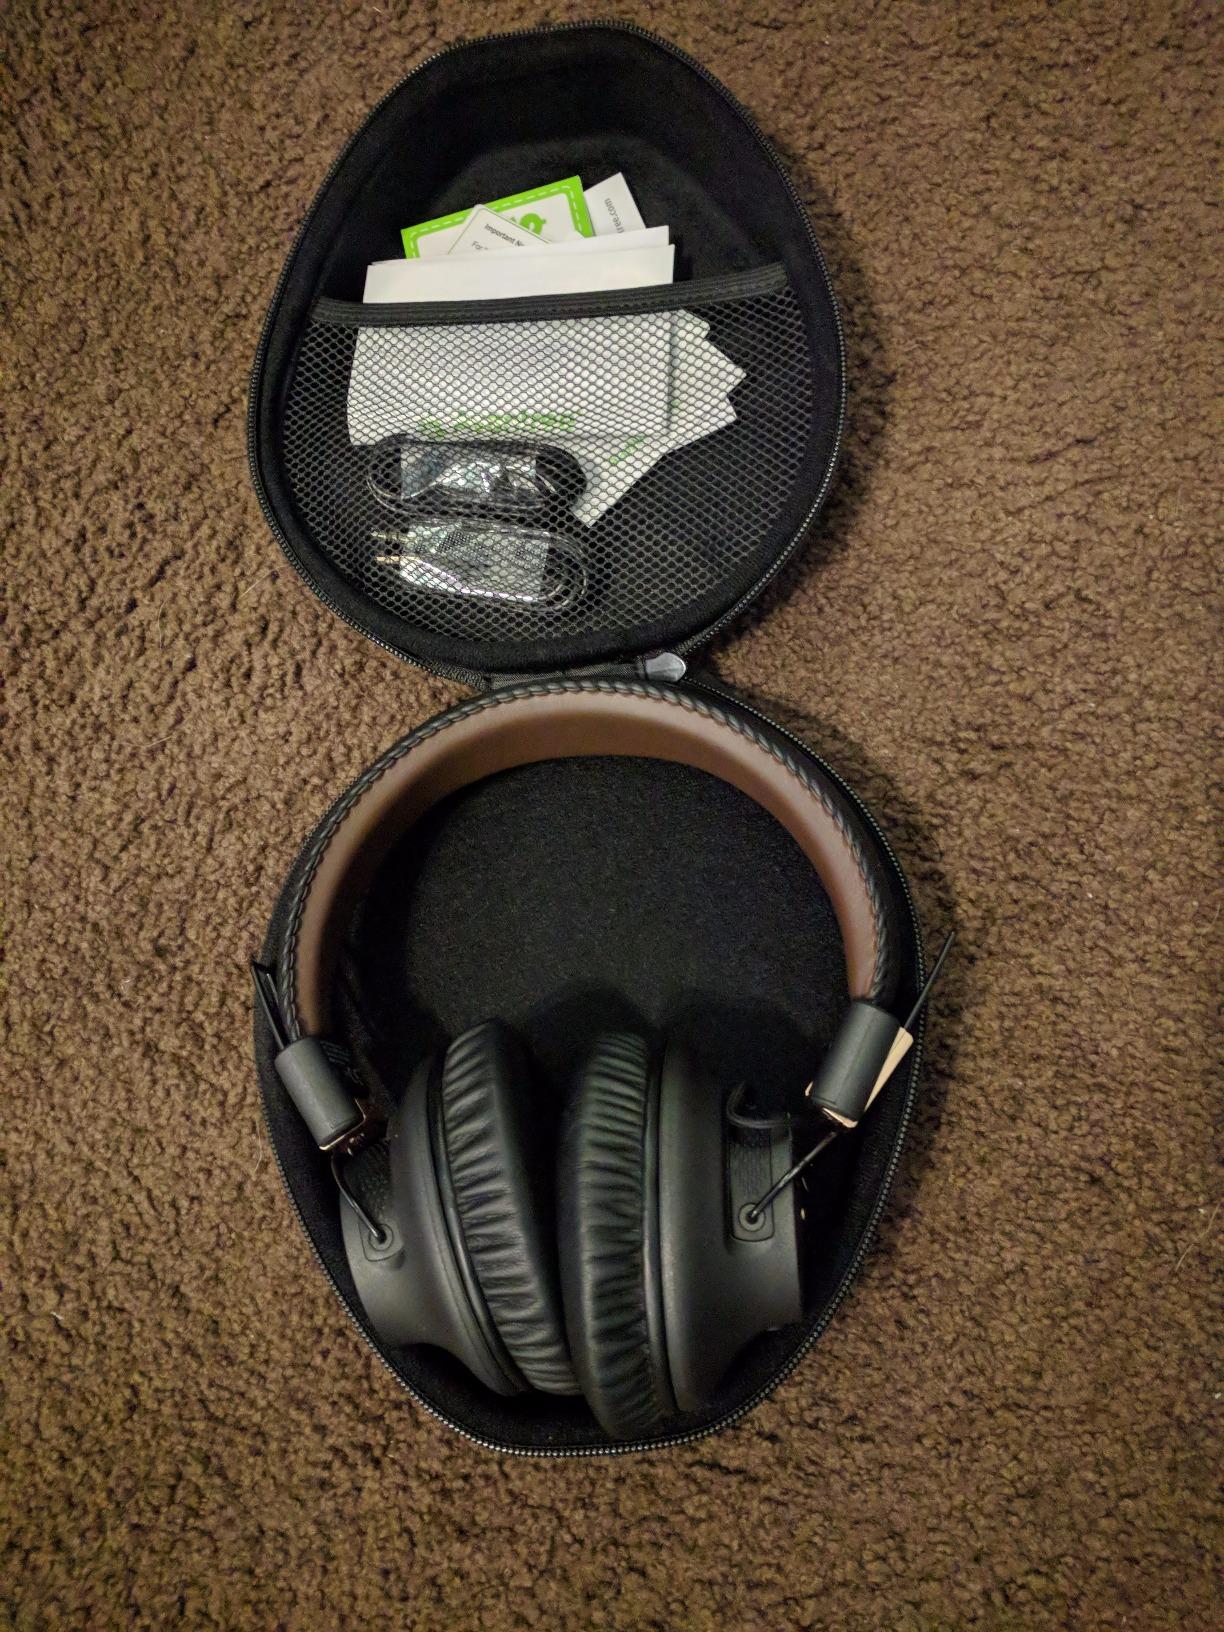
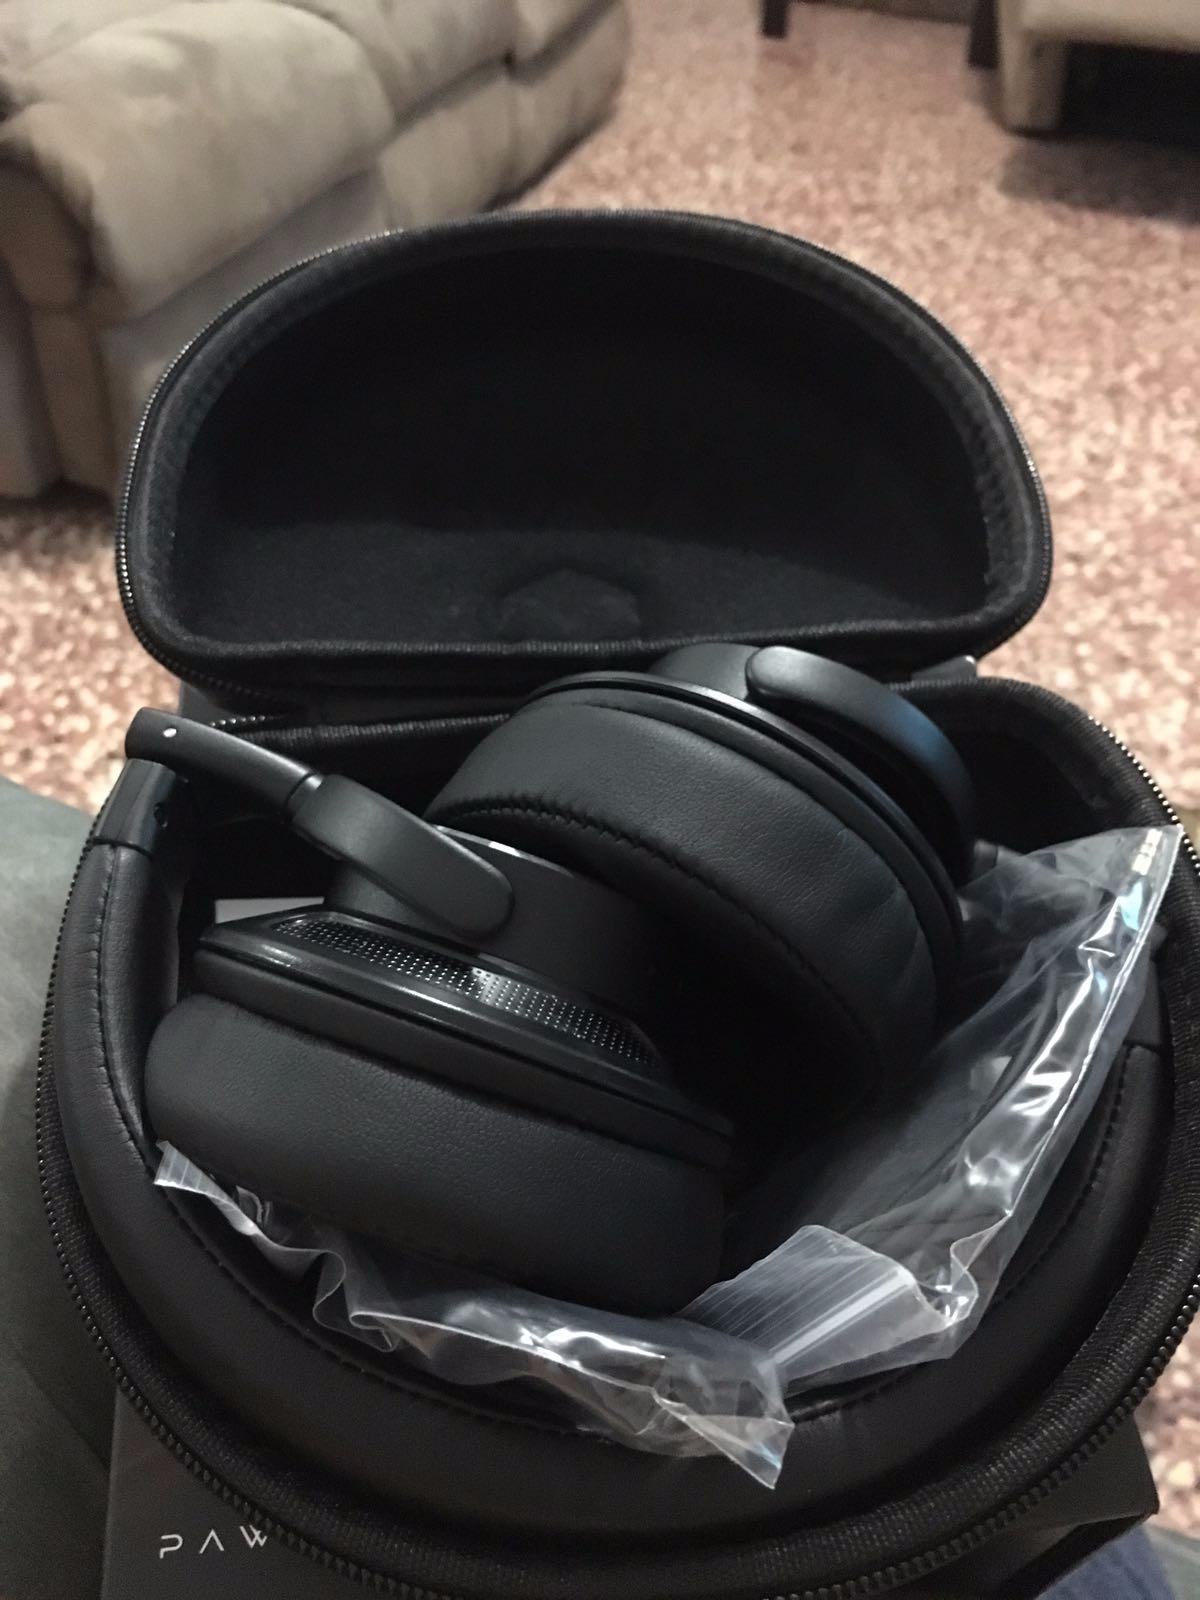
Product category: headphones
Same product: no